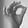
ASL letter: F